Histone-like nucleoid-structuring protein

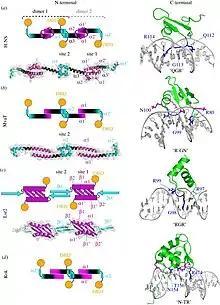
Figure 2: This figure portrays the oligomerization occurring in the alpha helices of the NTD in H-NS (and homologues) forming what is known as a "handshake topology" and an estimated view of how the CTD binds to DNA.

A major function of H-NS is to influence DNA topology (Figure 2). H-NS is responsible for formation of nucleofilaments along the DNA and DNA-DNA bridges. H-NS is known as a passive DNA bridger, meaning that it binds two distant segments of DNA and remains stationary, forming a loop. This DNA loop formation allows H-NS to control gene expression. Relief of suppression by H-NS can be achieved by the binding of another protein, or by changes in DNA topology which can occur due to changes in temperature and osmolarity, for example. The CTD binds to the bacterial DNA in such a way that inhibits the function of RNA polymerase. This is a common feature seen in horizontally acquired genes. Structural studies of H-NS use bacterial species such as "E. coli" and "Shigella spp." because the C-Terminal Domain is completely conserved.